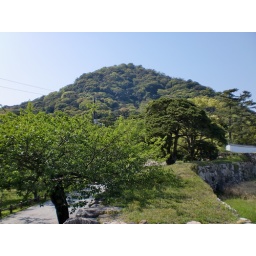
The castle grounds. The hill in the background is where the hill fort was.